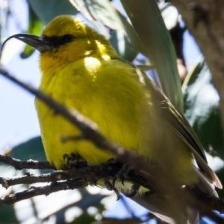
Species: PALILA
Scientific name: LOXIOIDES BAILLEUI